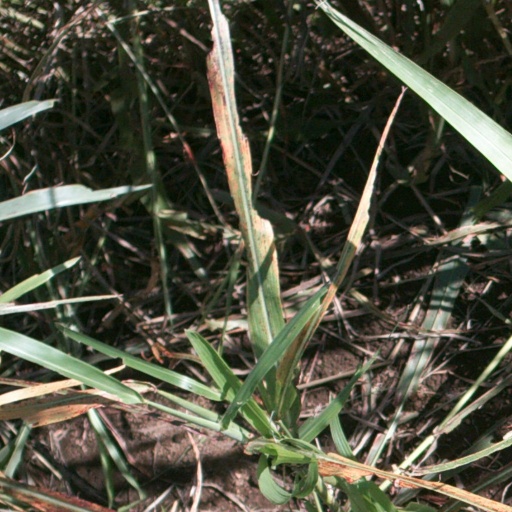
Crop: sorghum